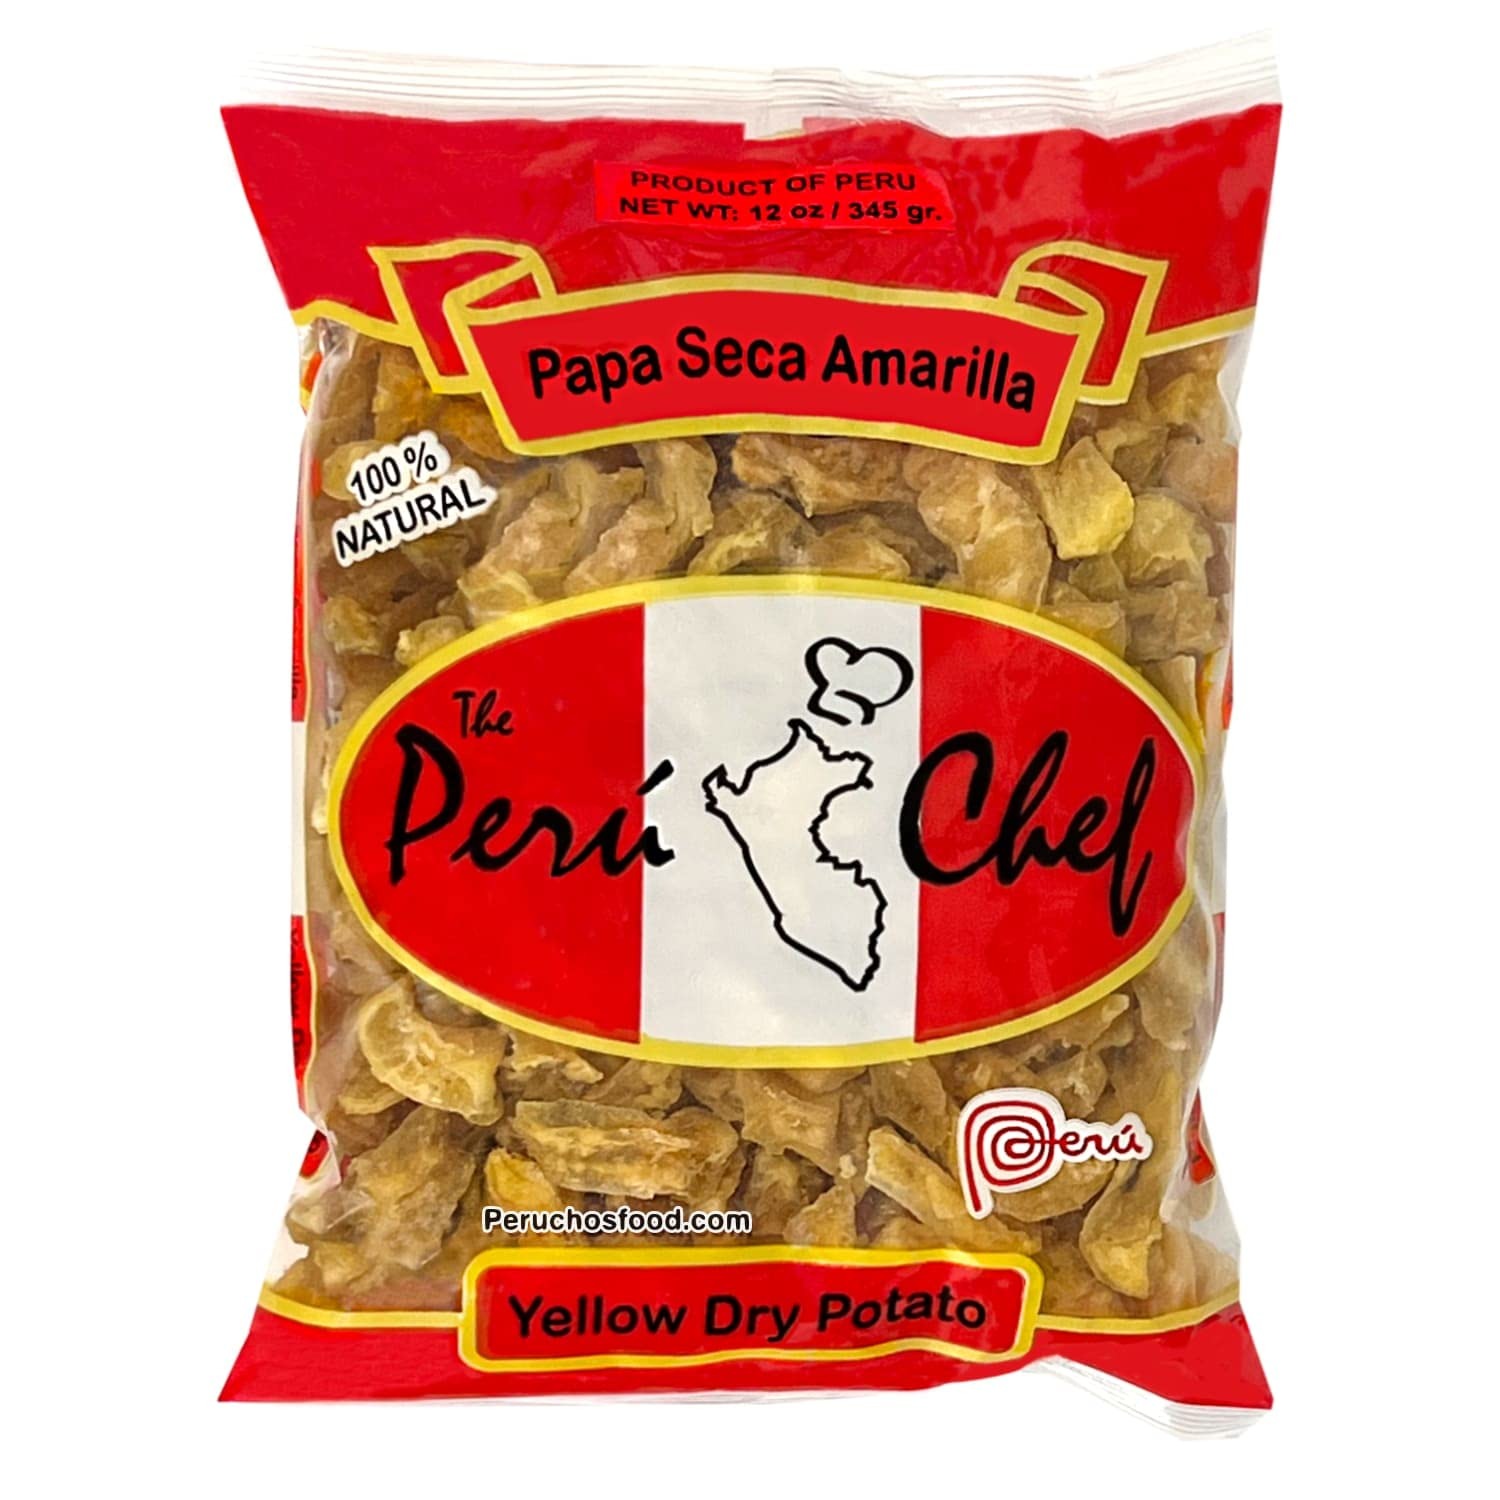
Item Name: Peruchef Papa Seca Amarilla Peruana 345 g | Yellow Dry Potato From Peru 12 oz
Bullet Point 1: 🥔 Yellow Dry Potato Peruchef Brand
Bullet Point 2: ✅ Includes Instructions to Prepare Dry Potato with Pork | Instrucciones para hacer Carapulcra con lechón incluidas
Bullet Point 3: ✅ Net Weight 345 gr | 12 oz pack
Bullet Point 4: 💯 100% Natural
Bullet Point 5: 👍 Long expiration date
Bullet Point 6: 🇵🇪 Imported from Peru, Expiration date could be stamped in Spanish format DD/MM/YY
Product Description: Peruvian Yellow Dry Potato is the main ingredient used for the famous dish called Carapulcra or Dry potato with pork, this Is a 100% Natural Product. Net weight 12 ounces. Imported from Peru.
Value: 12.0
Unit: Ounce

Price: 13.13